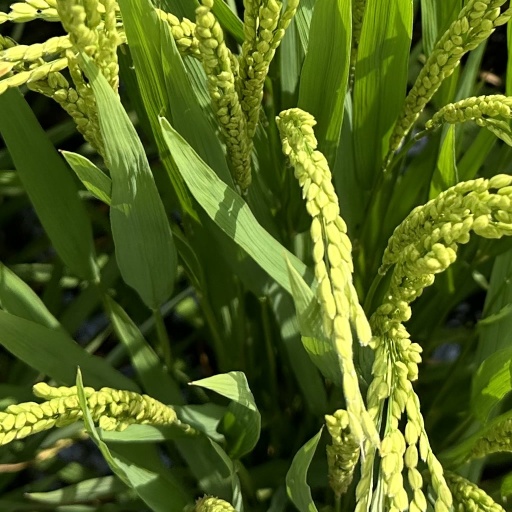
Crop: rice